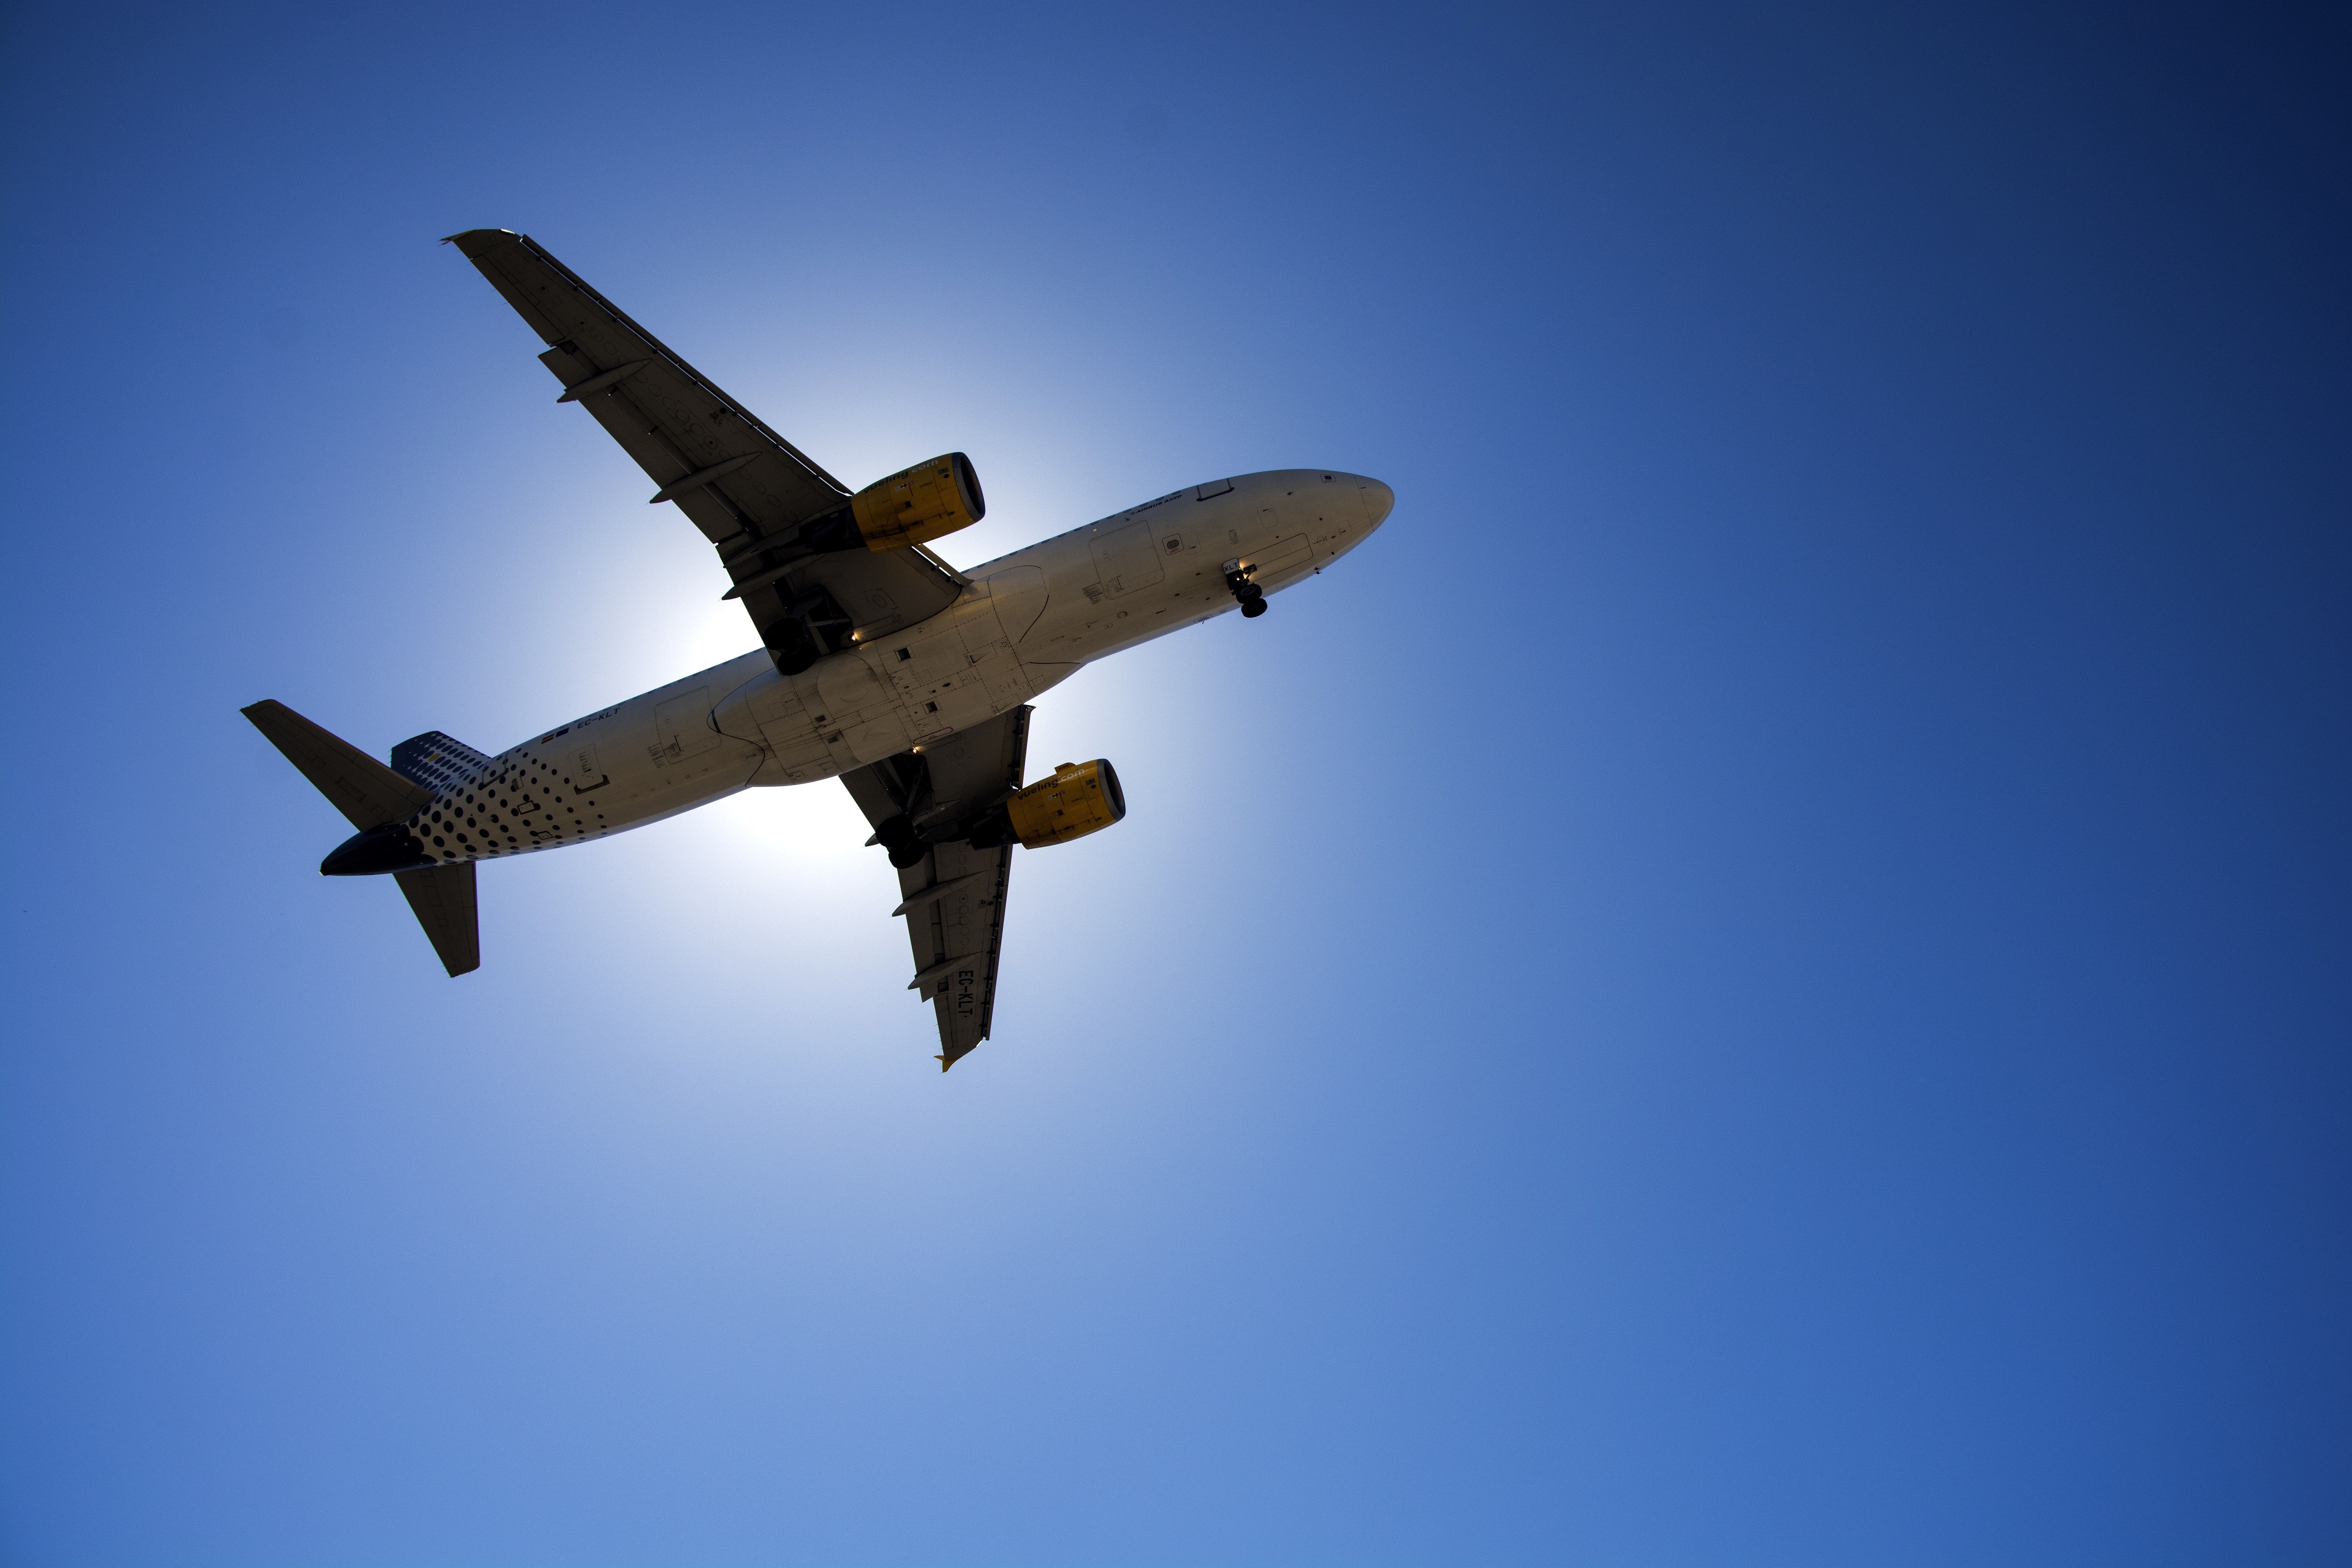
wing, light, sky, flying, travel, airplane, plane, aircraft, vehicle, airline, aviation, flight, holiday, blue, freedom, barcelona, airliner, backlight, propeller, air force, military aircraft, air travel, atmosphere of earth, aircraft engine